Johan Boskamp

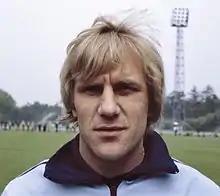
Boskamp in 1978

Johannes "Johan/Jan" Boskamp (born 21 October 1948) is a Dutch former football player and manager.